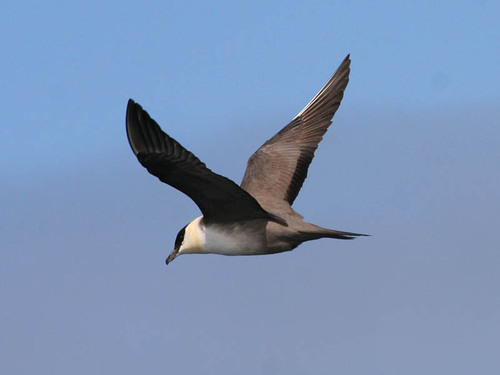
this is a bird with a white belly and large grey wings.
this bird has a short curved bill, a black crown, and a yellow throat.
this is a black bird with white belly up to head and black face.
this bird is large with large wings and a long billa brown bird with yellow stripes around its throat, and white breast and side.
this bird has a yellow throat, white breast, and a gray belly and abdomen.
this bird is black with white and has a long, pointy beak.
this bird is grey with white and has a long, pointy beak.
this bird has a black crown as well as a white belly
this is a large grey bird, with a white belly, black crown, and a pointed bill.
Species: Long Tailed Jaeger